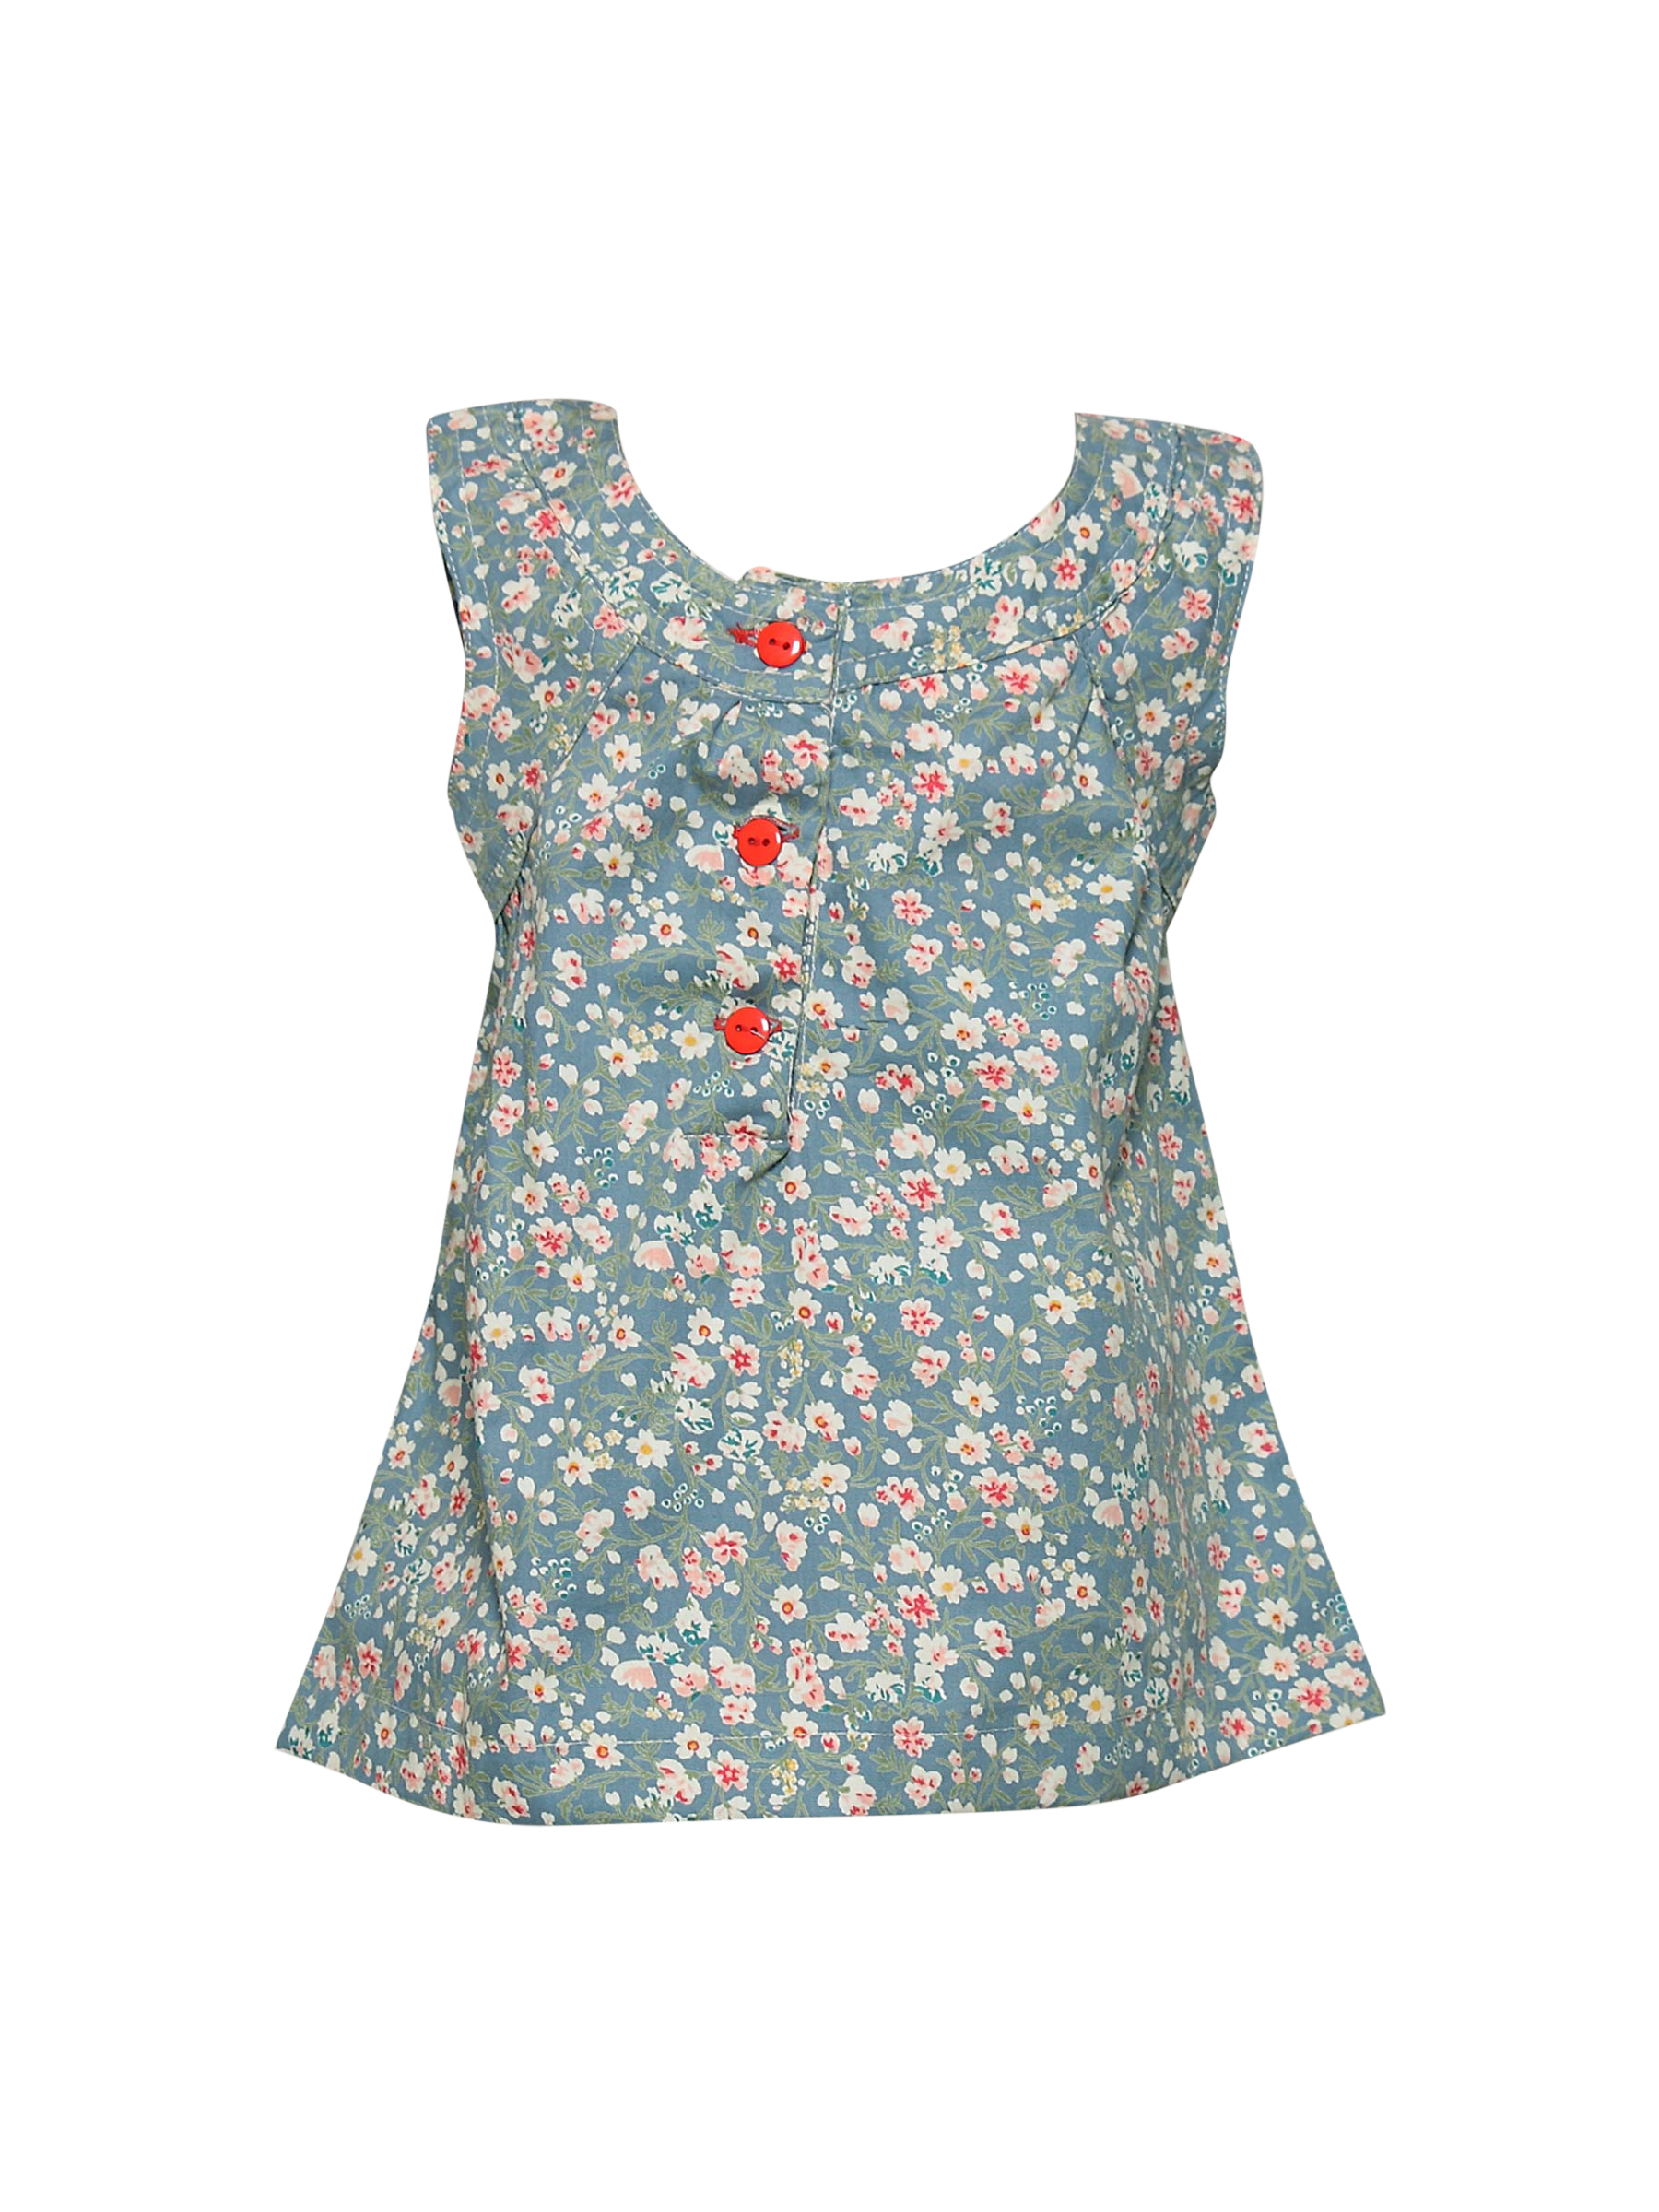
Ant Kids Girl's Sleeveless With Flower Print Kidswear
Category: Apparel / Dress / Dresses
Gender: Girls
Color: Grey
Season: Summer 2011
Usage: Casual